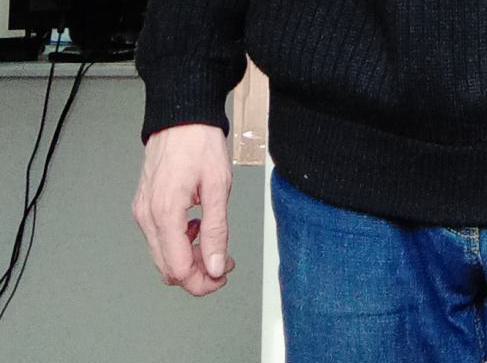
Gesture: no_gesture